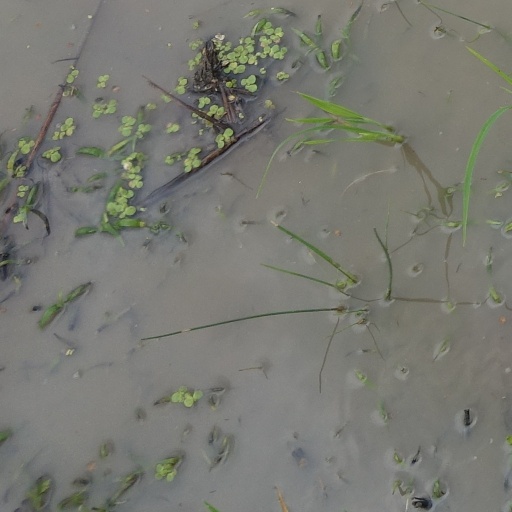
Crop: rice